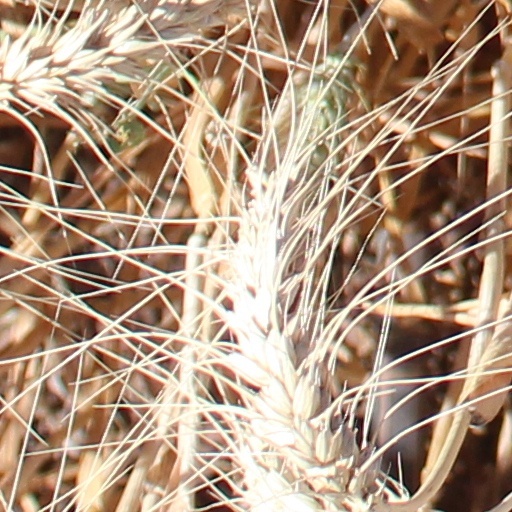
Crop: wheat